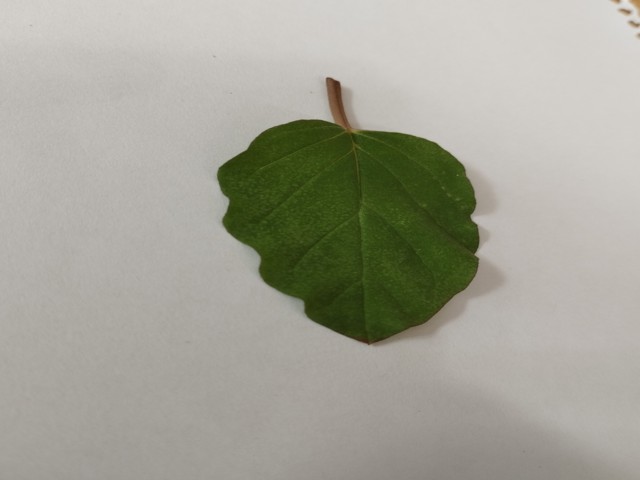
Plant: punarnava